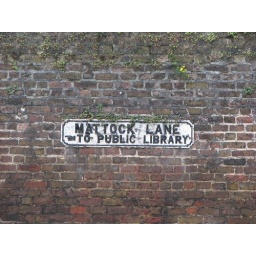
Whilst the sign is technically correct, the library is no longer in Walpole Park on the other side of this wall.